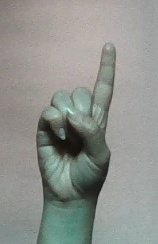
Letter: bb